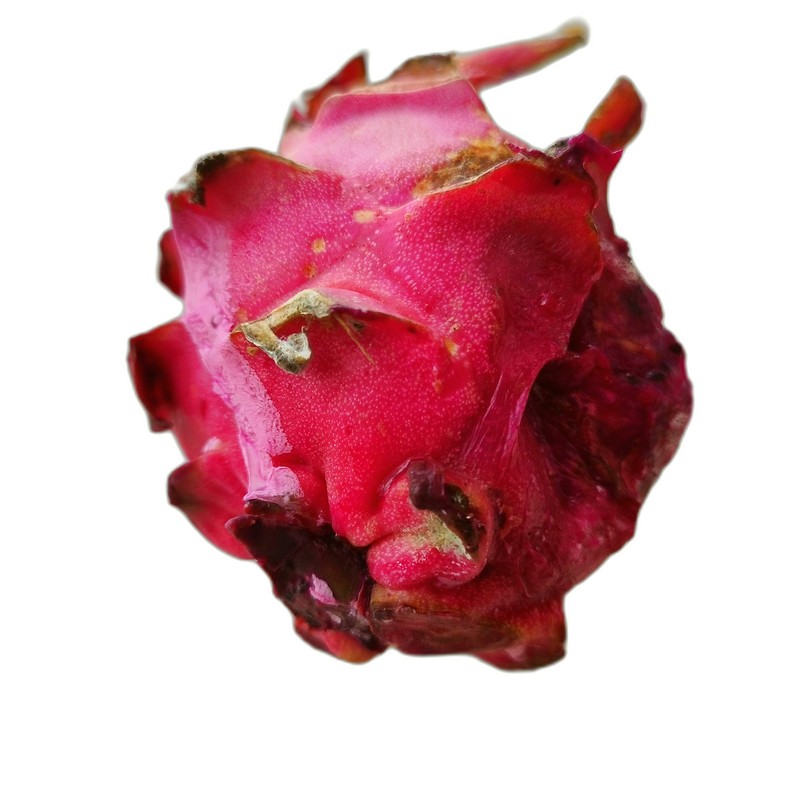
Label: Defect Dragon Fruit